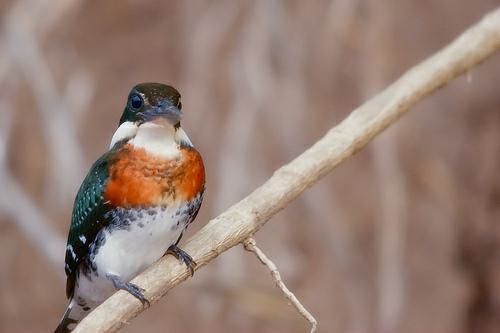
A photo of a green kingfisher